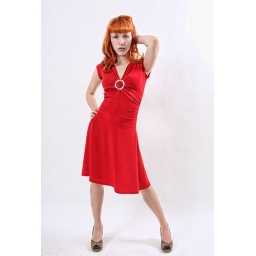
Woman in the red dress